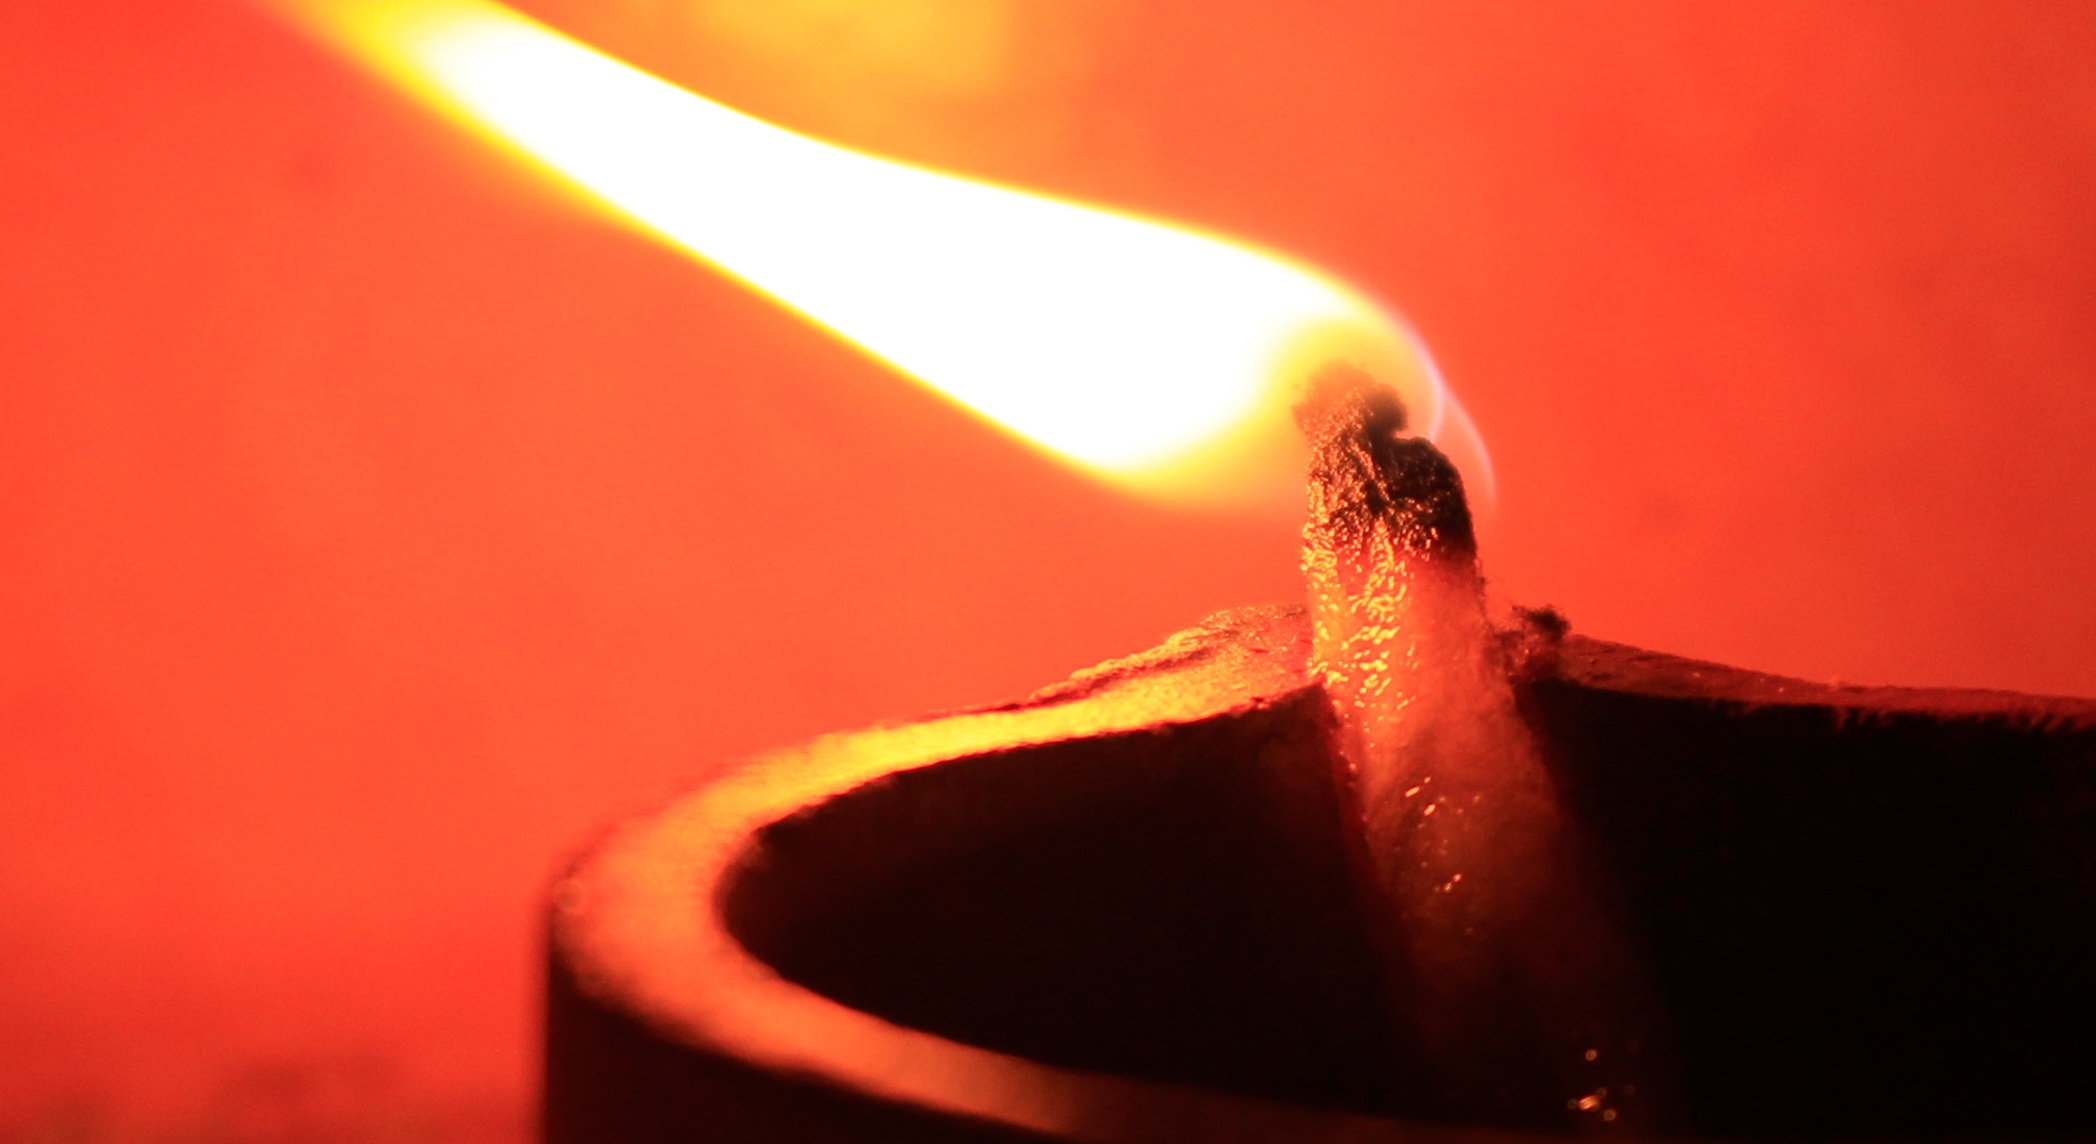
light, red, color, holiday, flame, fire, glow, darkness, lamp, flare, happy, culture, india, hindu, diwali, deepawali, deepavali, festival of lights, hinduism, diya, geological phenomenon